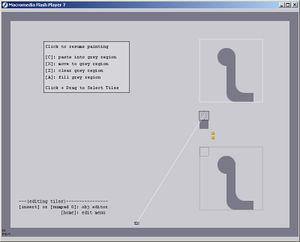
N est un jeu vidéo en gratuiciel développé par Metanet Software sorti en 2004. Le titre est inspiré par de nombreux jeux comme Lode Runner dont il reprend la présentation et le principe général en ajoutant plus d'action et moins de réflexion. Il utilise des éléments des jeux modernes à savoir un moteur physique réaliste. Dans cet univers de science-fiction, le joueur incarne un ninja et doit traverser les pièges de N, un système de formation.